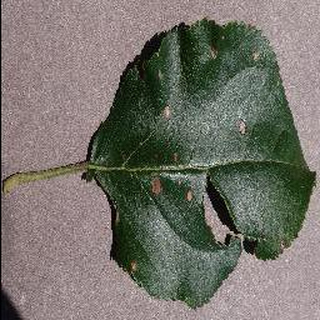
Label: apple_black_rot